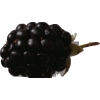
Label: blackberry